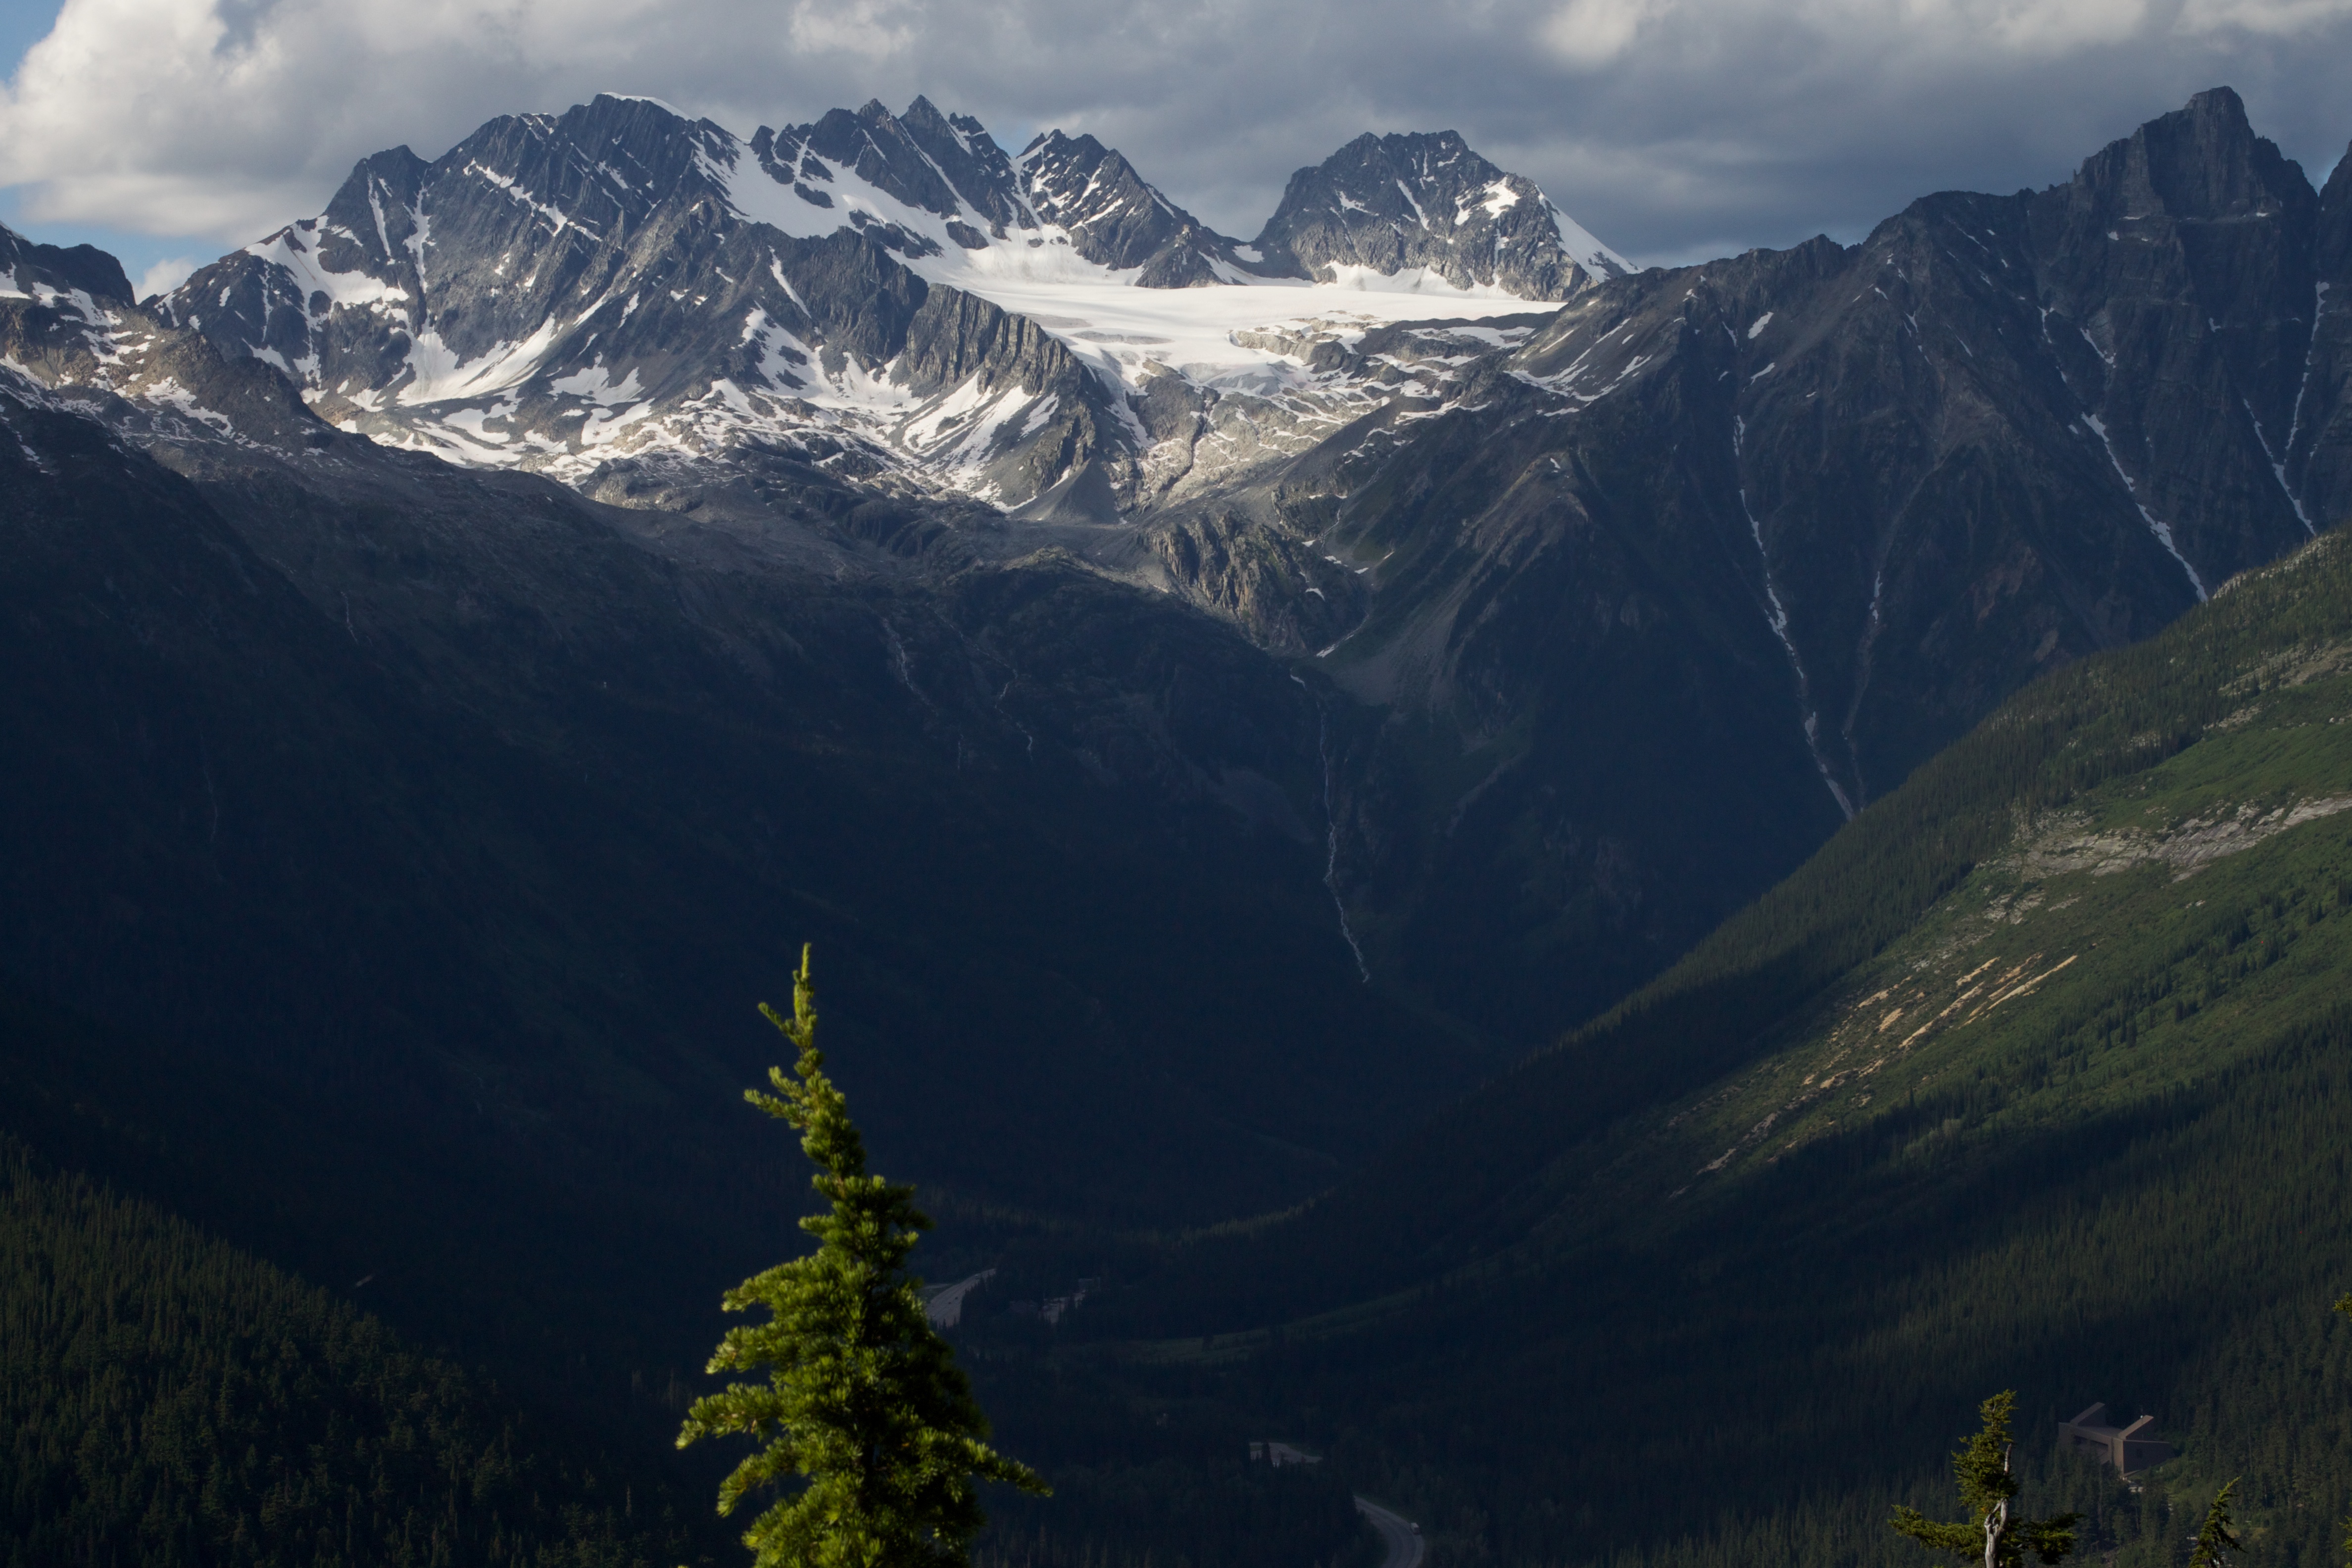
landscape, nature, wilderness, mountain, lake, valley, mountain range, fjord, ridge, alps, plateau, fell, cirque, odyssey, landform, mountain pass, geographical feature, atmospheric phenomenon, mountainous landforms